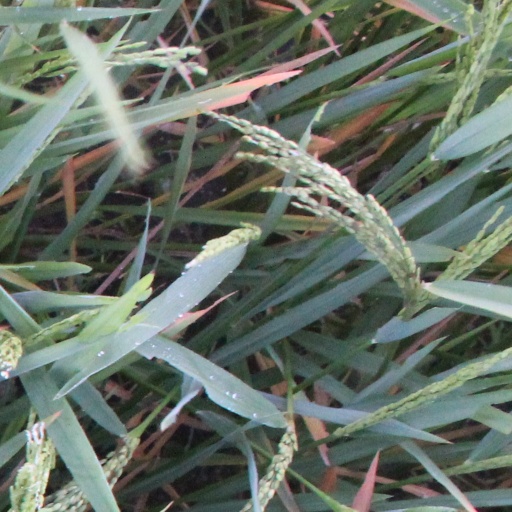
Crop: rice